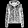
Label: Coat